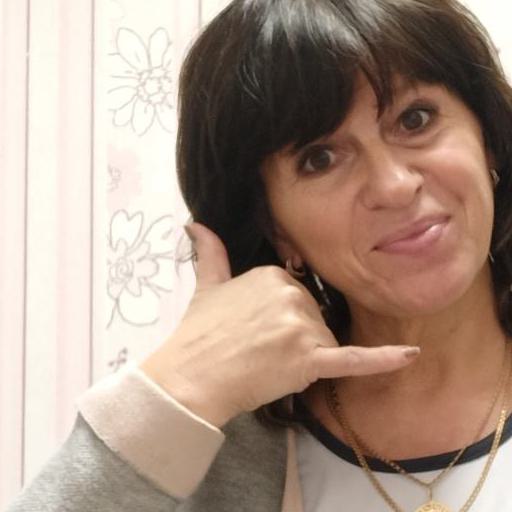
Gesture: call